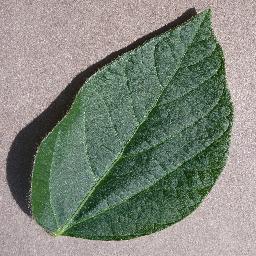
Label: Soybean___healthy